Sarah Bishop (hermit)

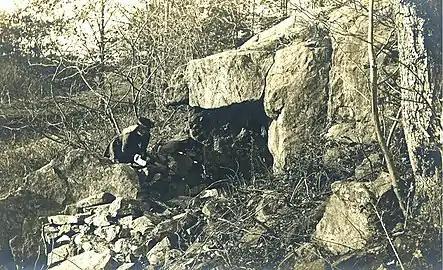
A woman peering into the cave of Sarah Bishop. Photographed in 1900 by Marie Hartig Kendall.

Sarah Bishop was a legendary figure. Some sources say she lived between North Salem and South Salem in New York. According to Betty Roberts, the Town Historian of South Salem, "she's a mystery and I guess that makes her a bit romantic." Other sources say she lived in nearby area of West Mountain, Connecticut.